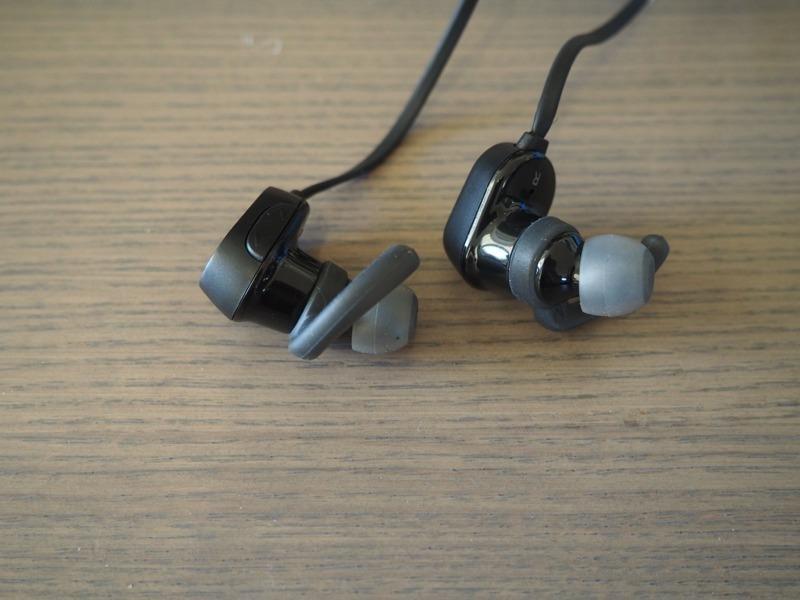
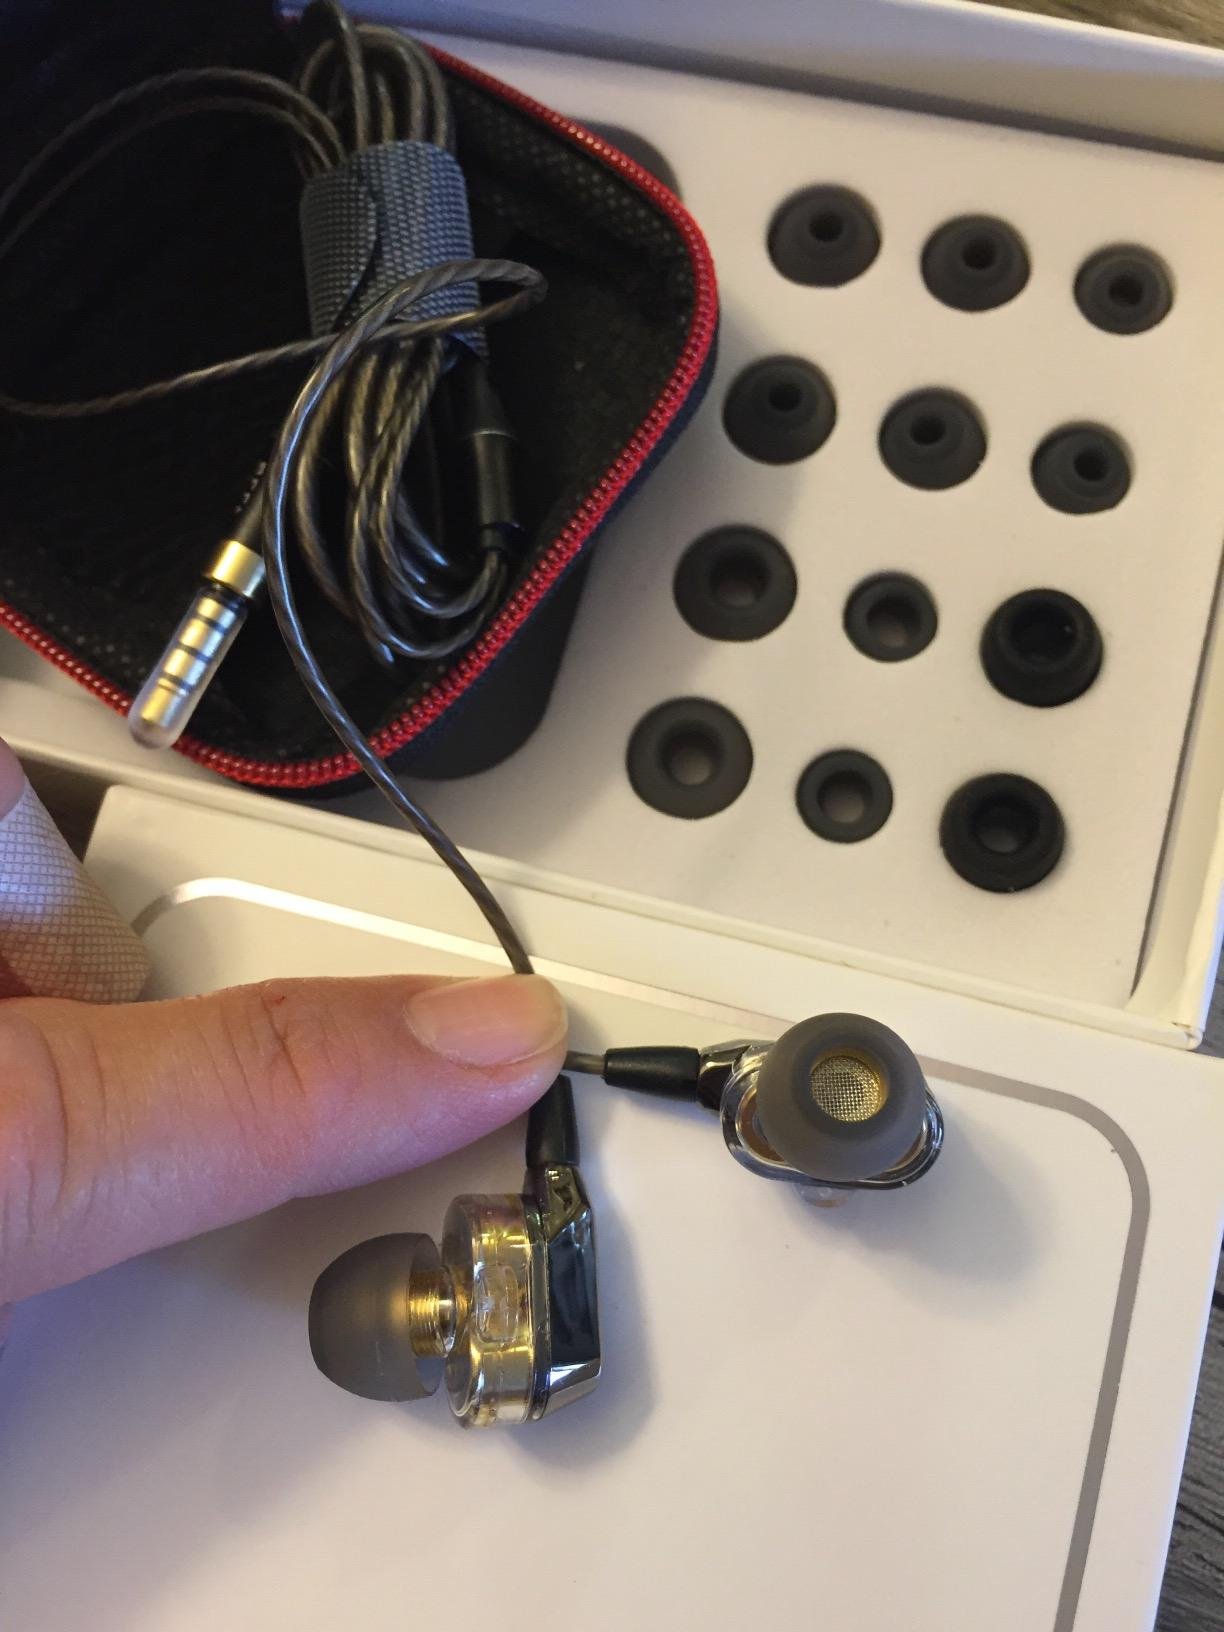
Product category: headphones
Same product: no